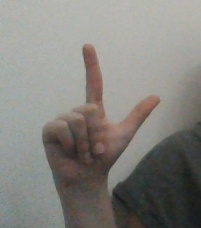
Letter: laam